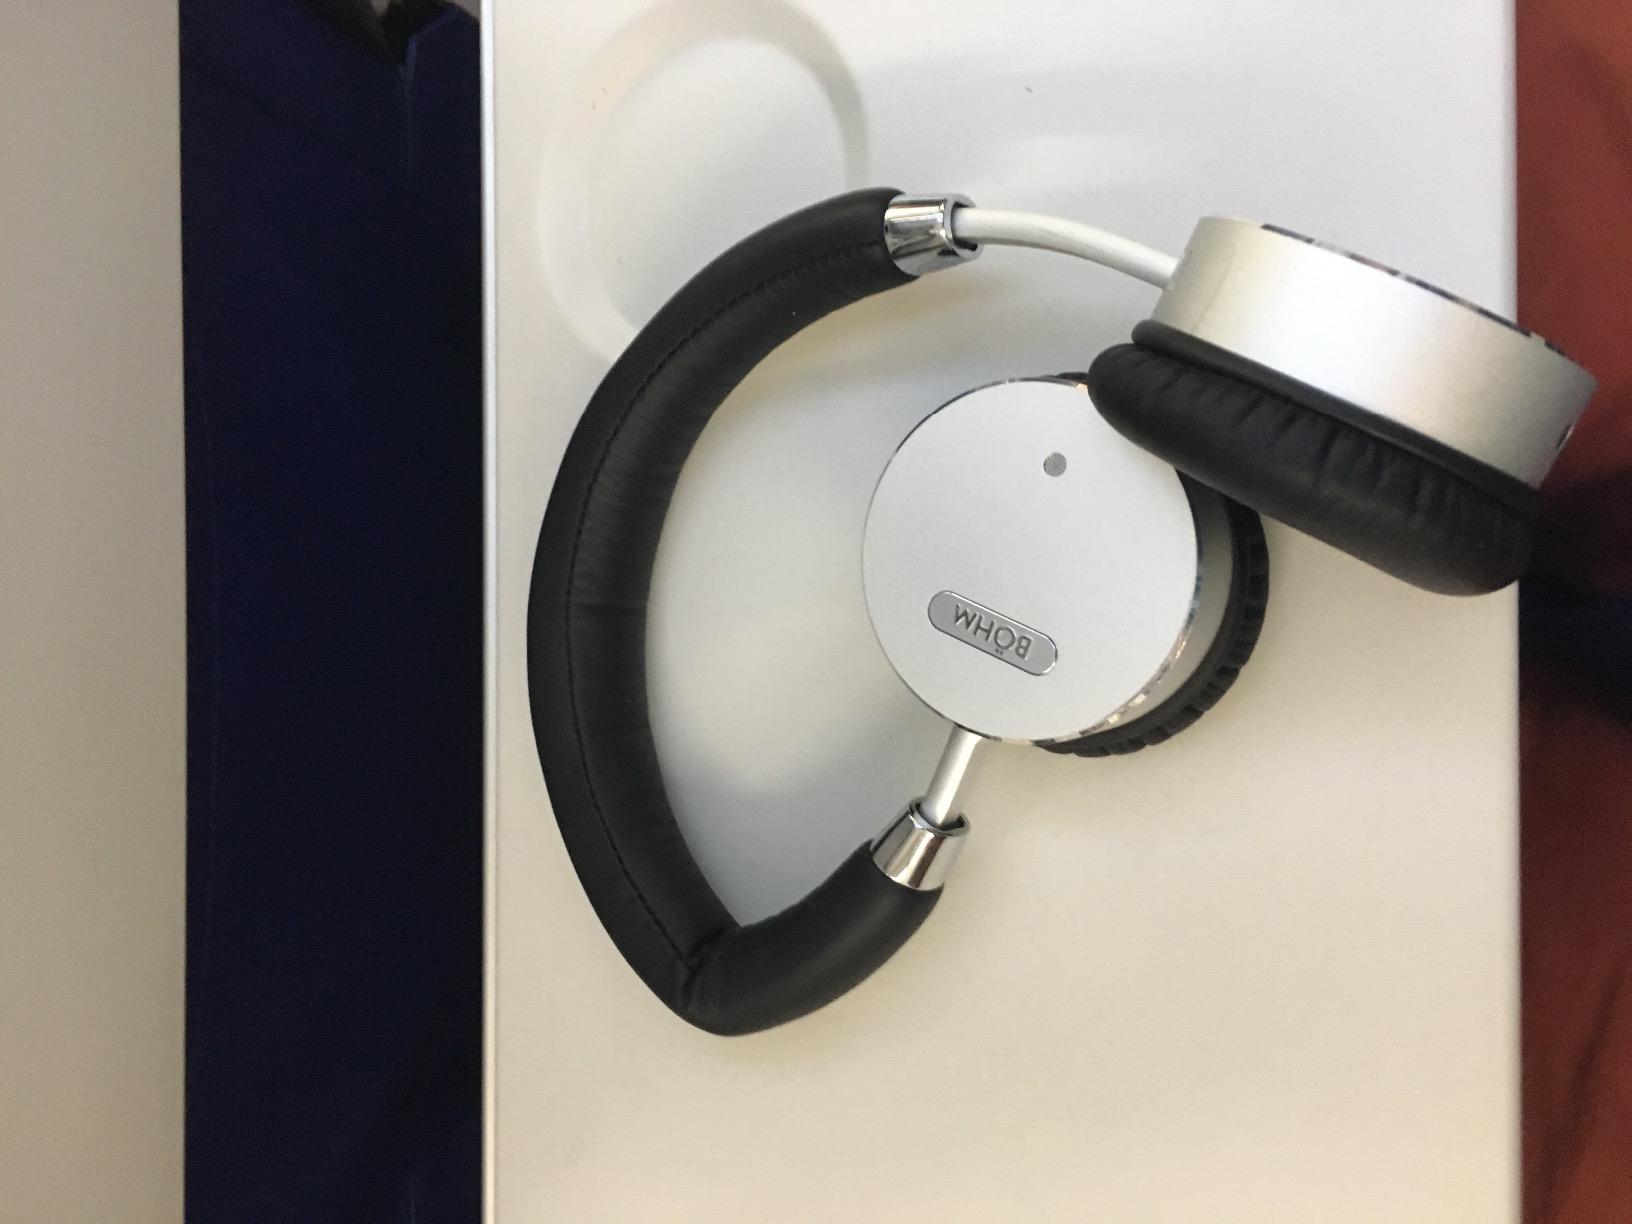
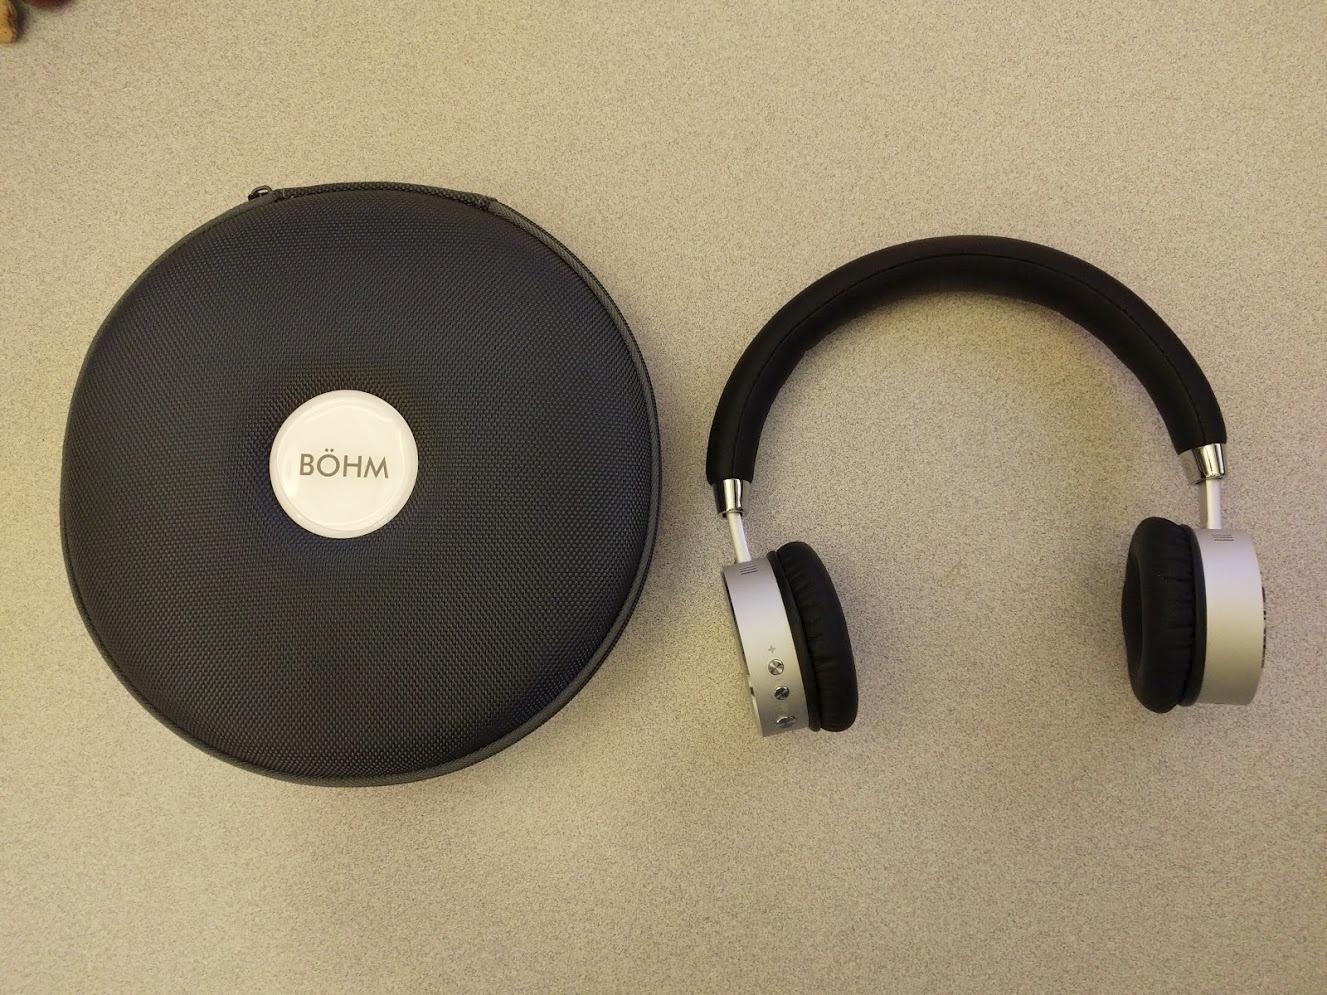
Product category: headphones
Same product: yes